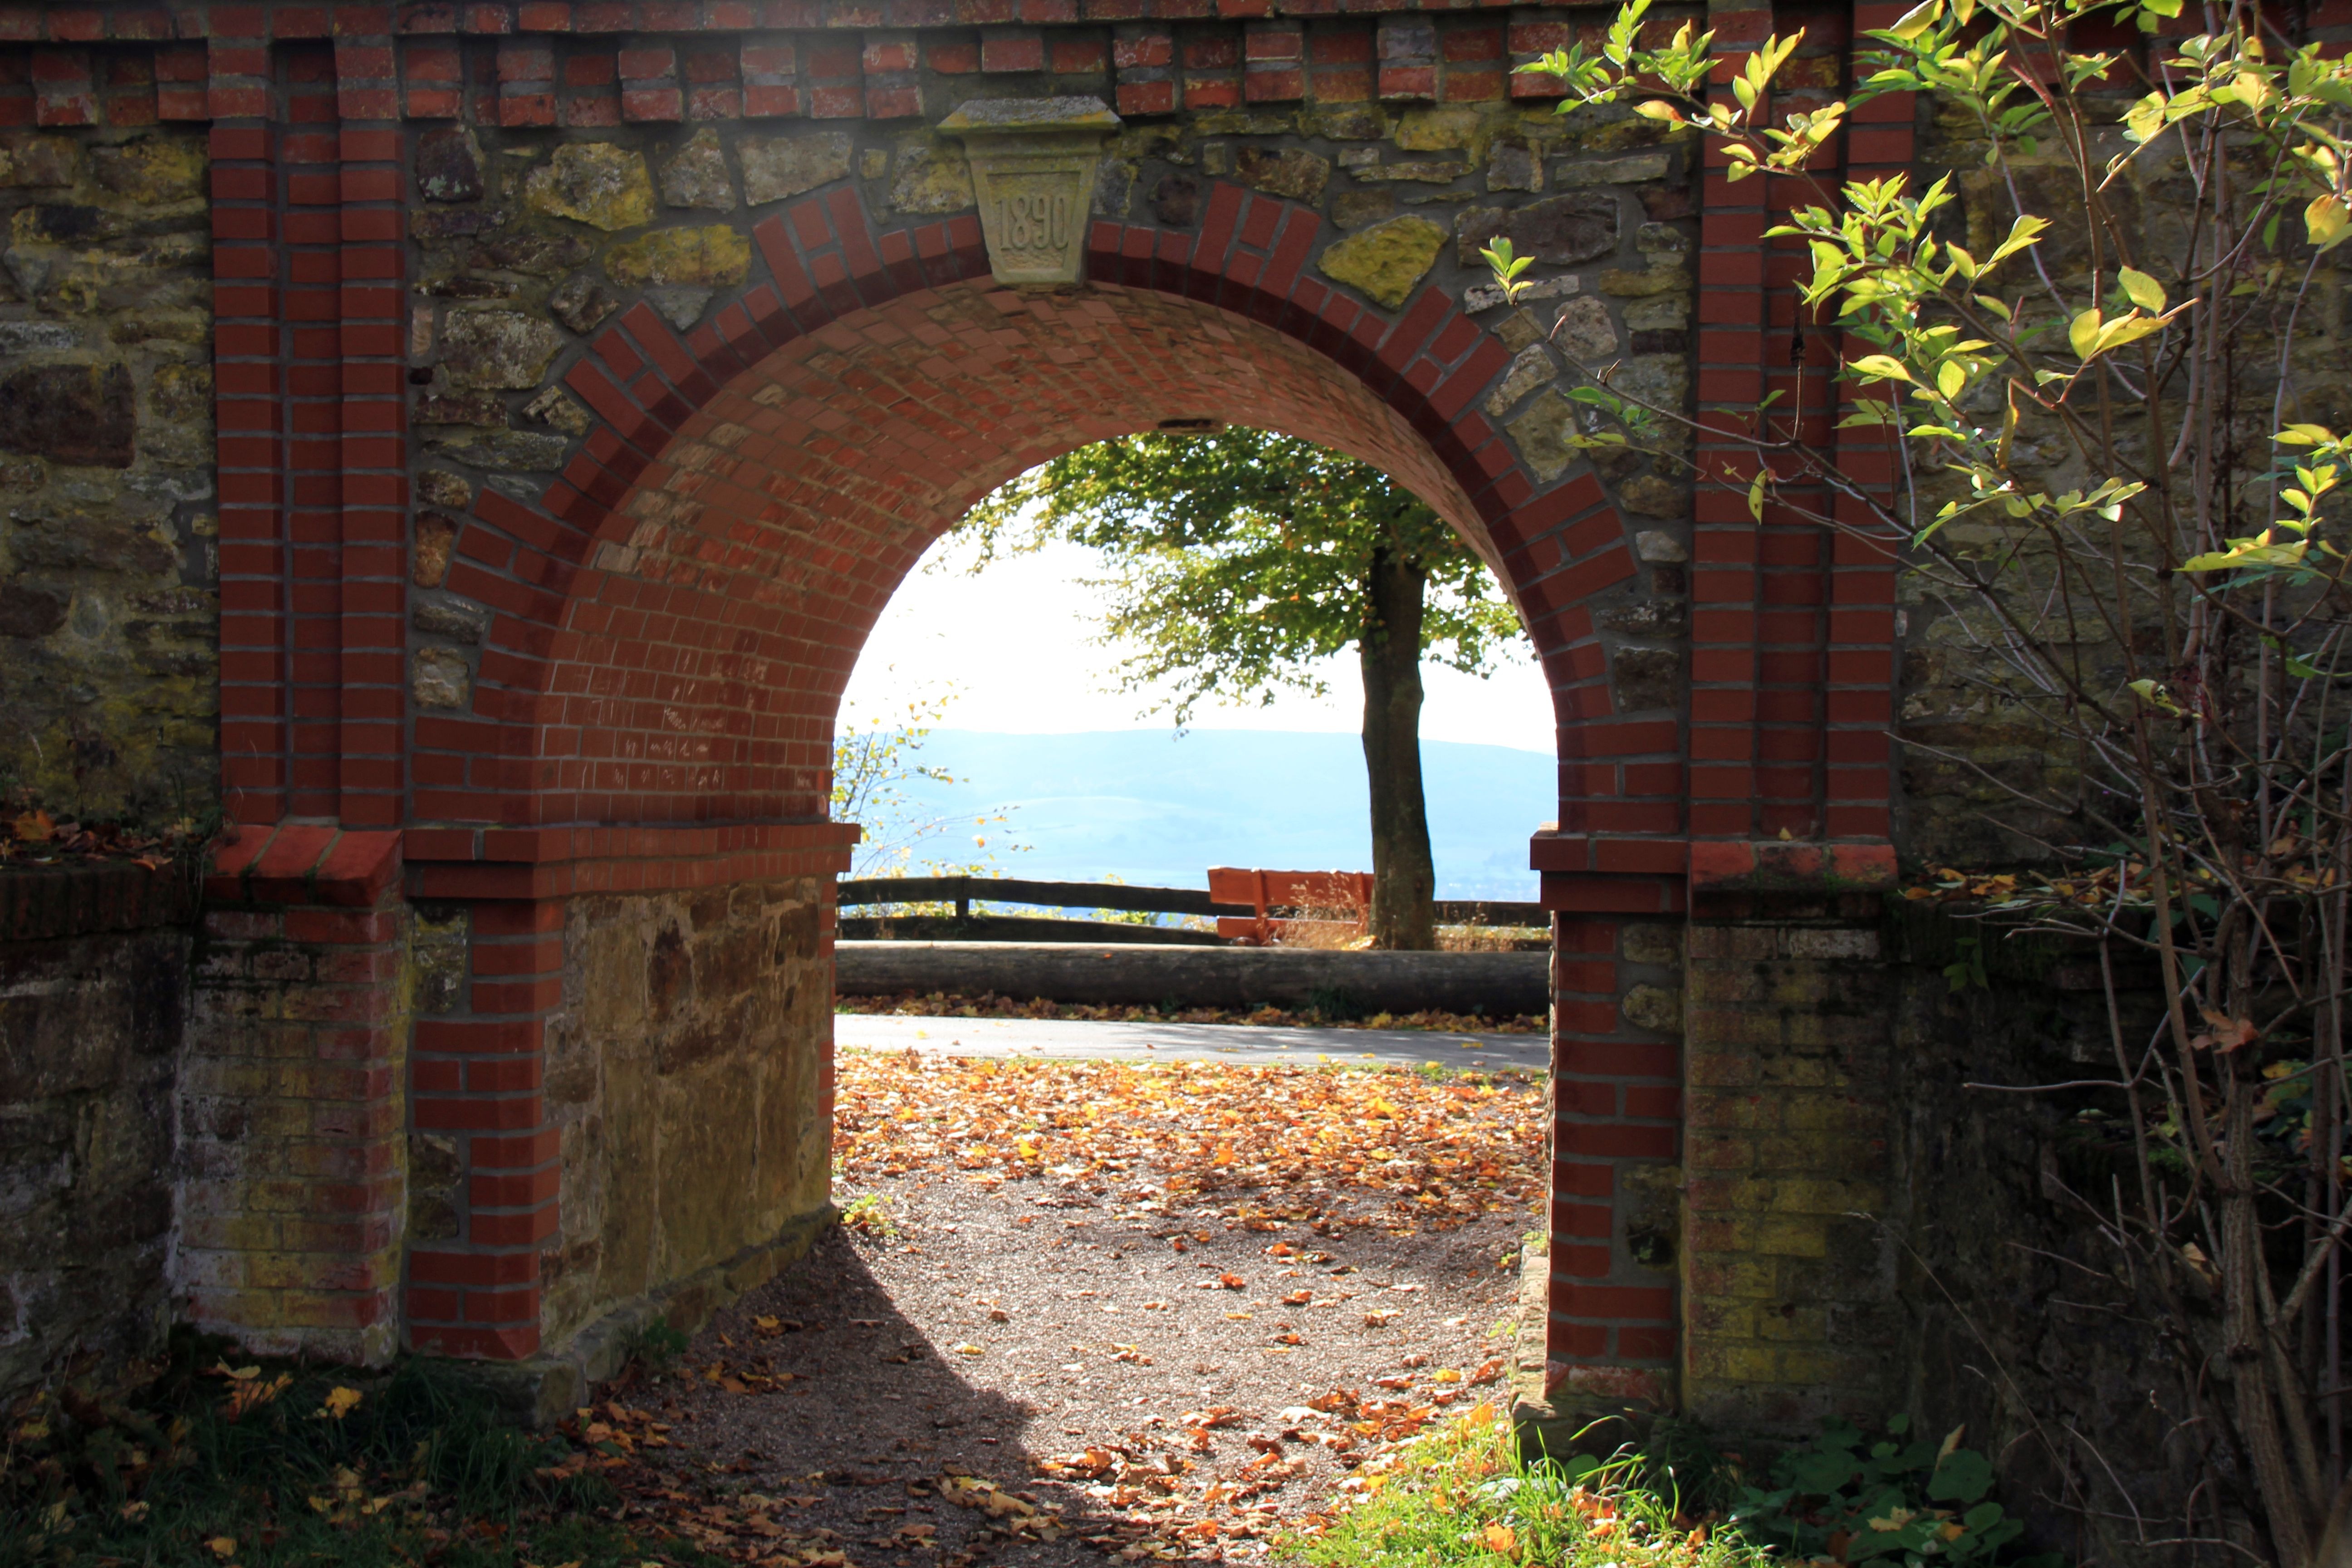
architecture, bridge, wall, arch, lantern, autumn, garden, goal, bank, courtyard, ruins, monastery, estate, idyll, hacienda, by looking, ancient history